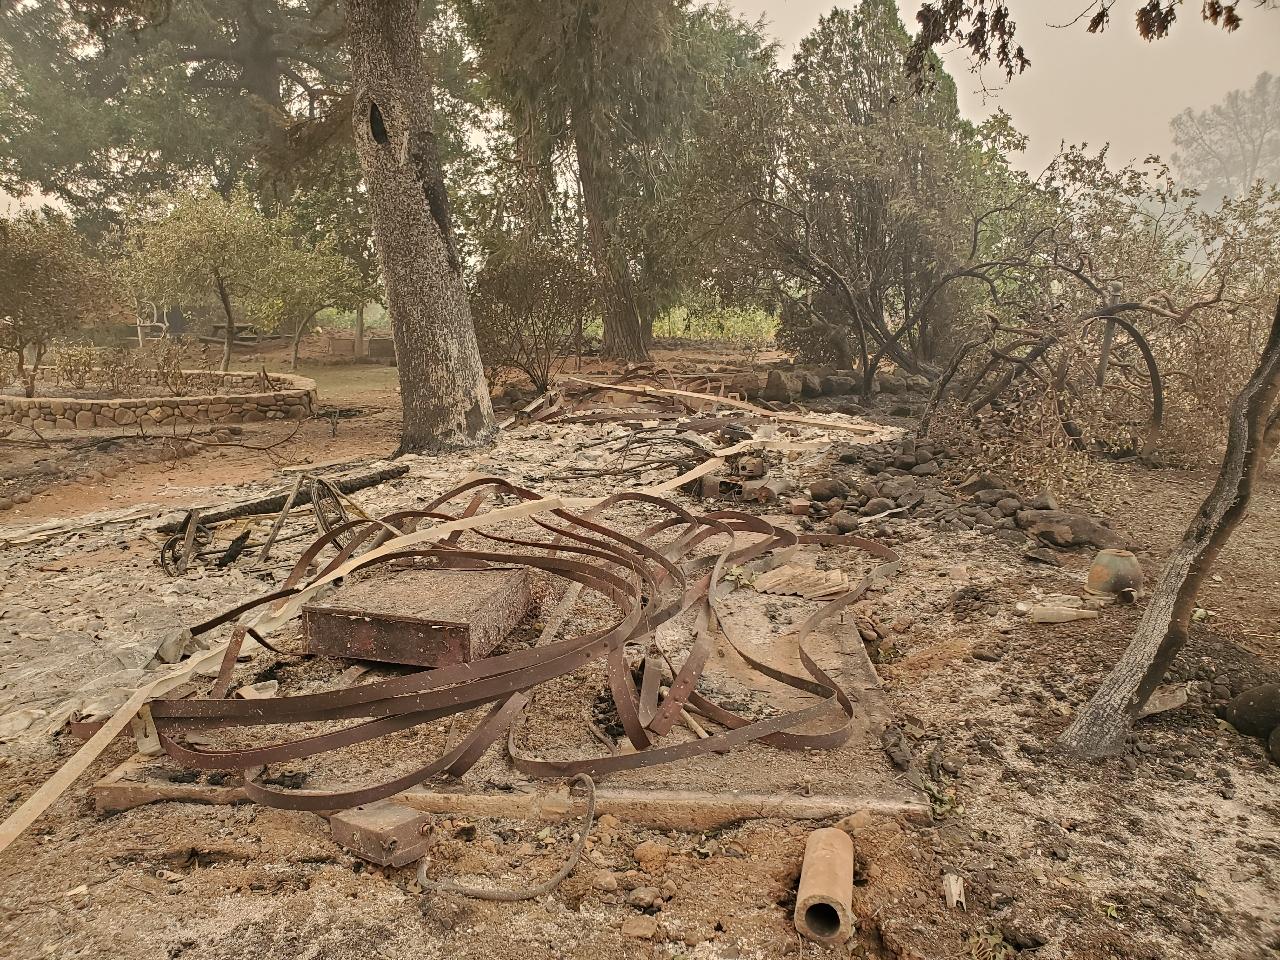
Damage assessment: destroyed